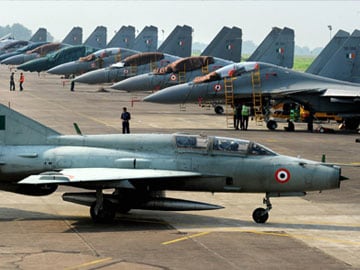
Vehicle type: Planes